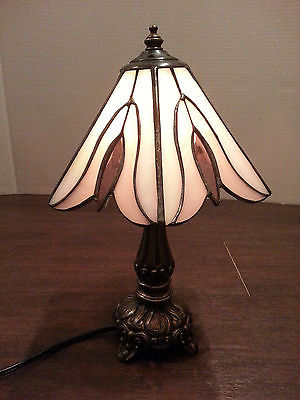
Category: lamp